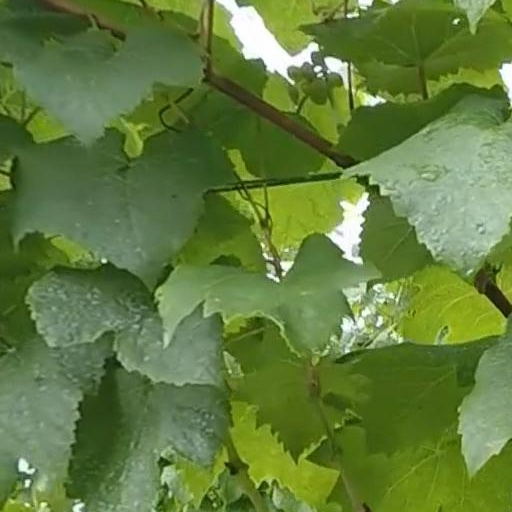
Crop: grape